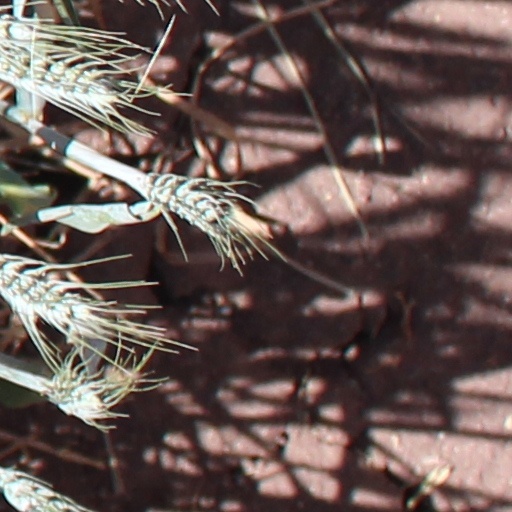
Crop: wheat